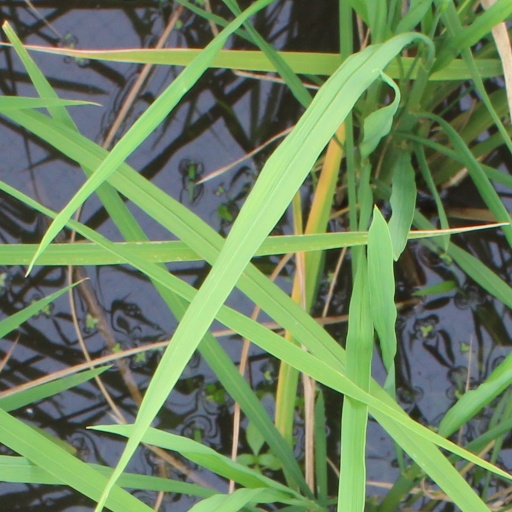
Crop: rice